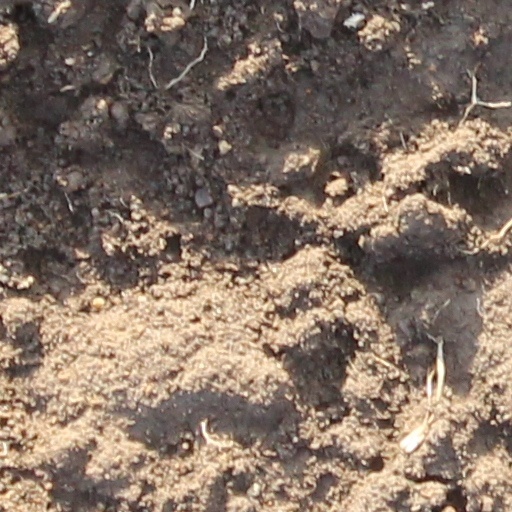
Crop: wheat